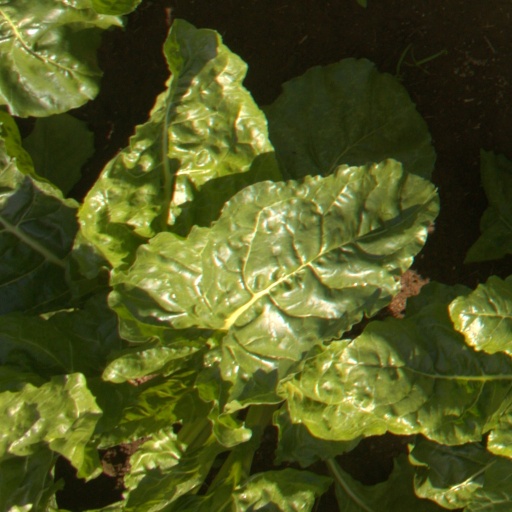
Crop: sugar beet